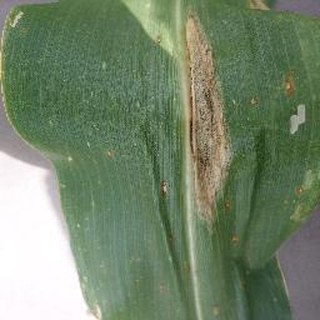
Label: corn_northern_leaf_blight